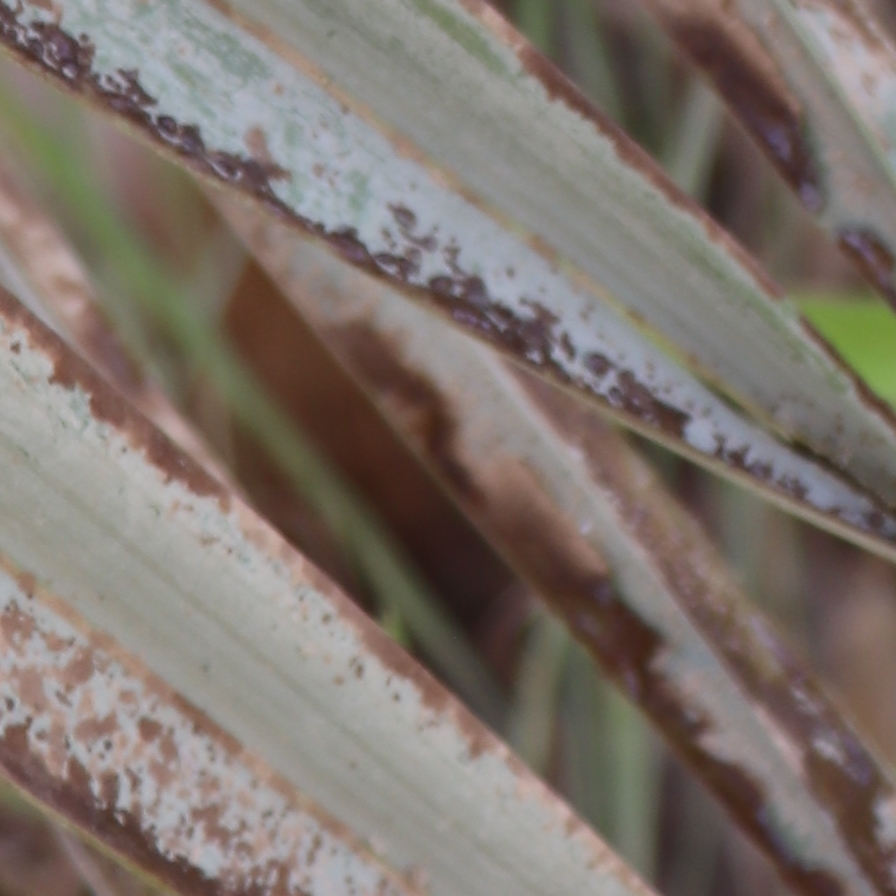
Label: Honey